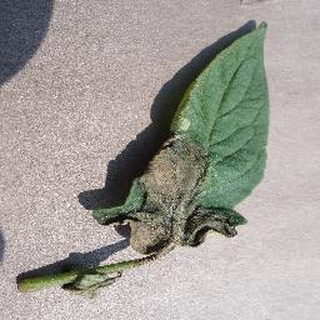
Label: tomato_late_blight